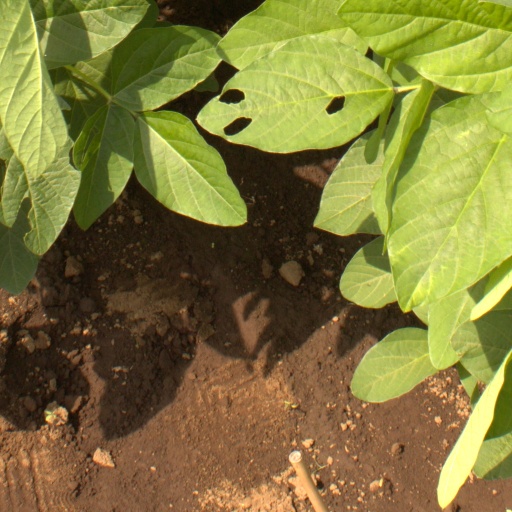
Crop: soybean